The Hunting Party (1971 film)

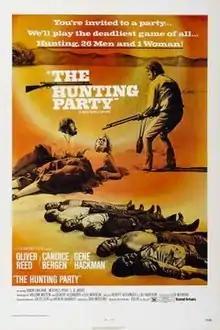
Original film poster

The Hunting Party is a 1971 American-British western film, directed by Don Medford for Levy-Gardner-Laven and starring Oliver Reed, Gene Hackman, Candice Bergen, Simon Oakland and Ronald Howard.